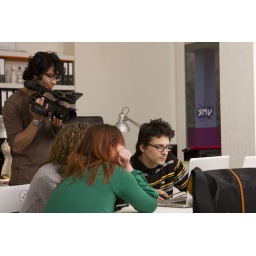
Foto's van 60MM in het VMK. Gemaakt door Sander de Groot; grootsfotografie.nl